Denbigh, Cobbitty

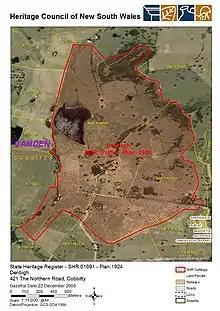
Heritage boundaries

As at 29 July 2003, "Denbigh" is of State significance as an intact example of a continuously functioning early farm complex (1817-1820s) on its original 1812 land grant. It contains a rare and remarkable group of homestead, early farm buildings and associated plantings with characteristics of the Loudon model of homestead siting within an intact rural landscape setting fundamental to its interpretation. The large collection of early farm buildings is perhaps the most extensive and intact within the Cumberland/Camden region.